Japanese Canadian War Memorial

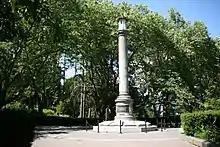
The memorial in 2009

The Japanese Canadian War Memorial is located at Stanley Park in Vancouver, British Columbia.